CMLL Universal Championship (2012)

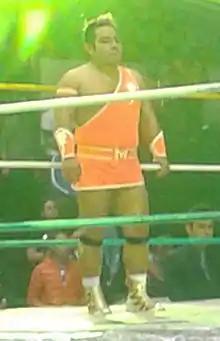
Máximo, block B participant.

Block B took place on August 24, 2012, and featured eight champions wrestling for a place in the finals.